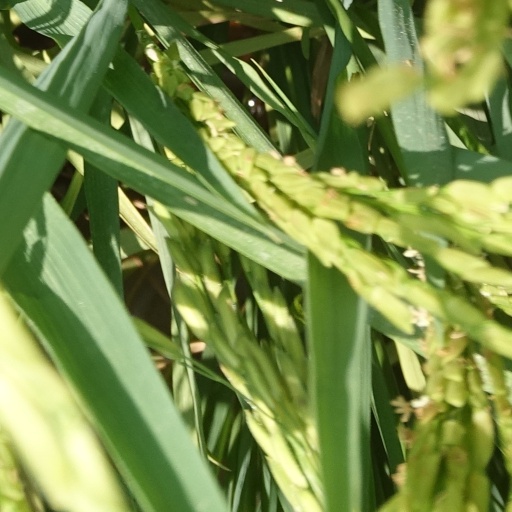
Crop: rice